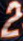
Number: 2